Scenic design and sets in commedia dell'arte

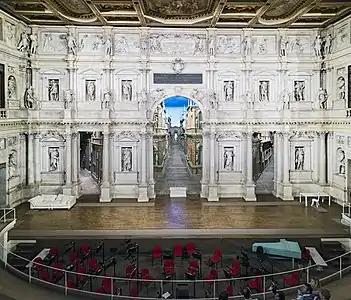
Teatro Olimpico

Teatro Olimpico is Europe's oldest existing post-Roman theatre and it was built for the academy at Vicenza in 1584 for a production of the Greek tragedy, "Oedipus the King". As said earlier, this theatre was built in an attempt to revive classical theatre and the interesting thing about this theatre is that the set was built permanently and specifically for "Oedipus", no other set can be built there. The scenic design in Teatro Olimpico is a good example of the kind of designs which were used during this time. Because "Oedipus" is a tragic play the set is built with classical architecture. Also common at the time, the set is designed in forced perspective.